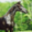
Label: horse